Monte Carasso

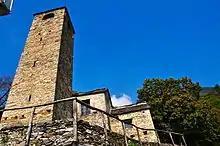
San Bernardo church

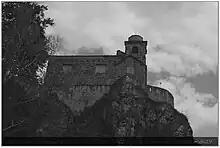
Church of SS. Trinità

The Church of S. Bernardo and the "Fortificazioni ottocentesche" (known as the "Fortini della Fame", shared with Camarino and Sementina) as well as the Church of SS. Trinità are listed as Swiss heritage site of national significance.